Mohamad Kdouh (footballer, born 1997)

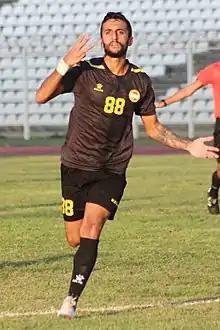
Kdouh with Ahed in 2020

Mohamad Jalal Kdouh (born 10 July 1997) is a Lebanese footballer who plays as a forward for club Jwaya. Mainly a striker, Kdouh can also play as a winger.